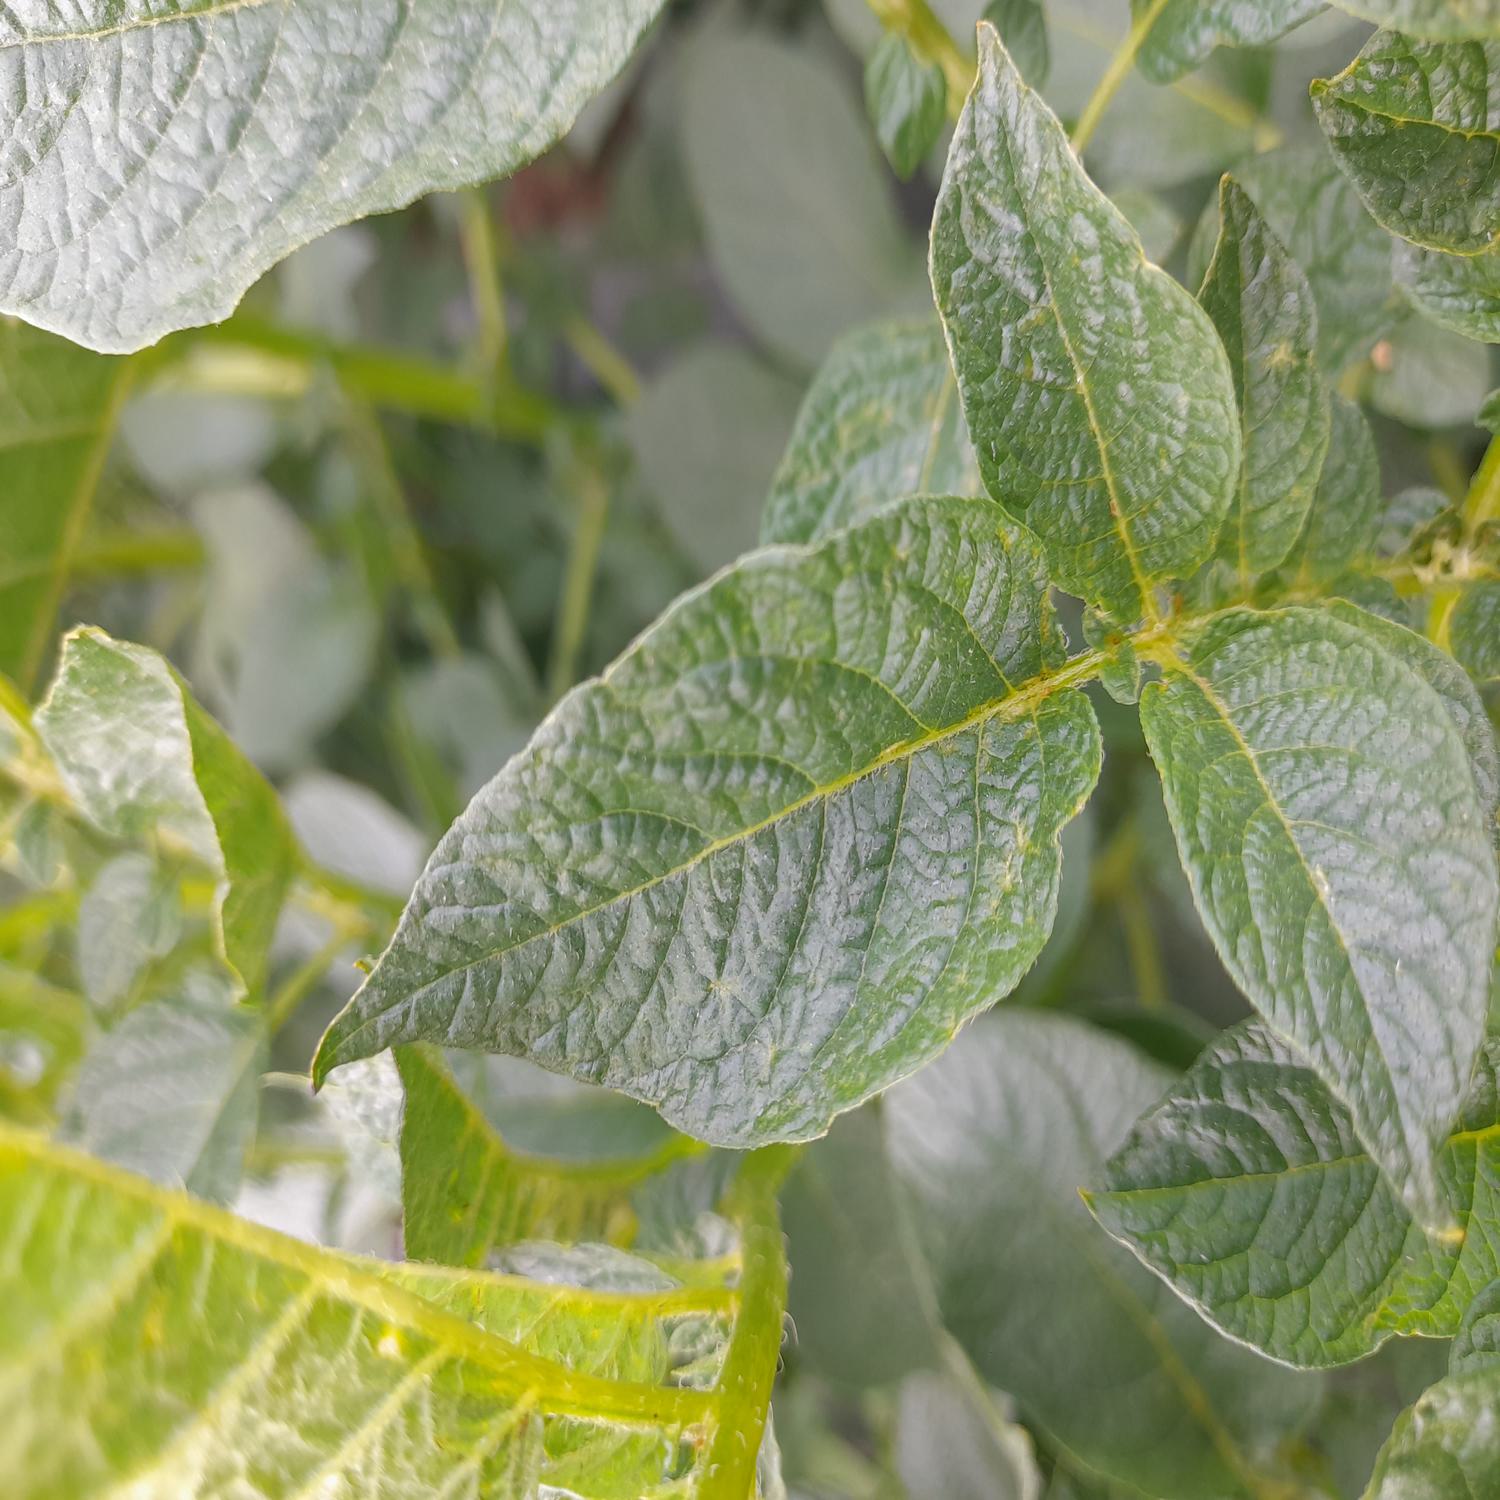
Label: Virus